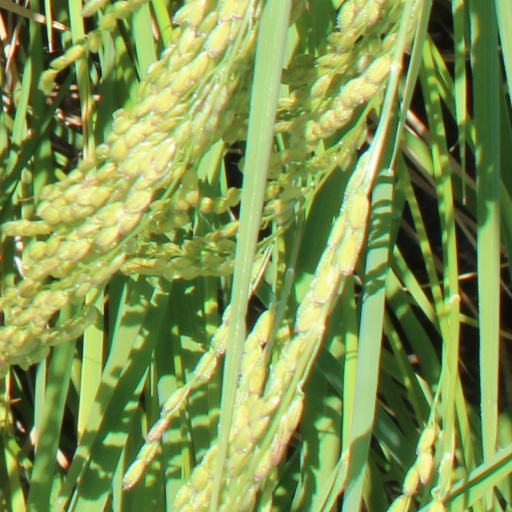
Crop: rice